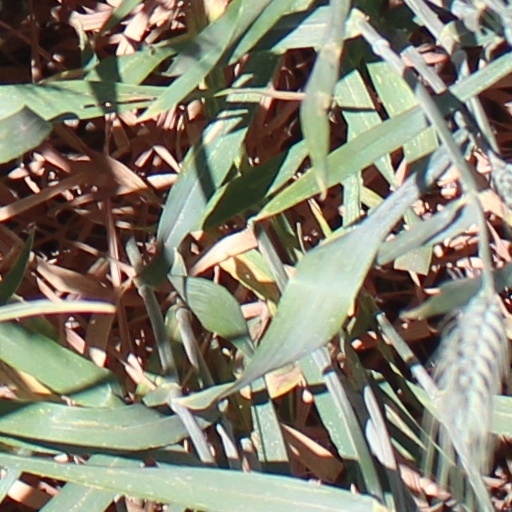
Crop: wheat